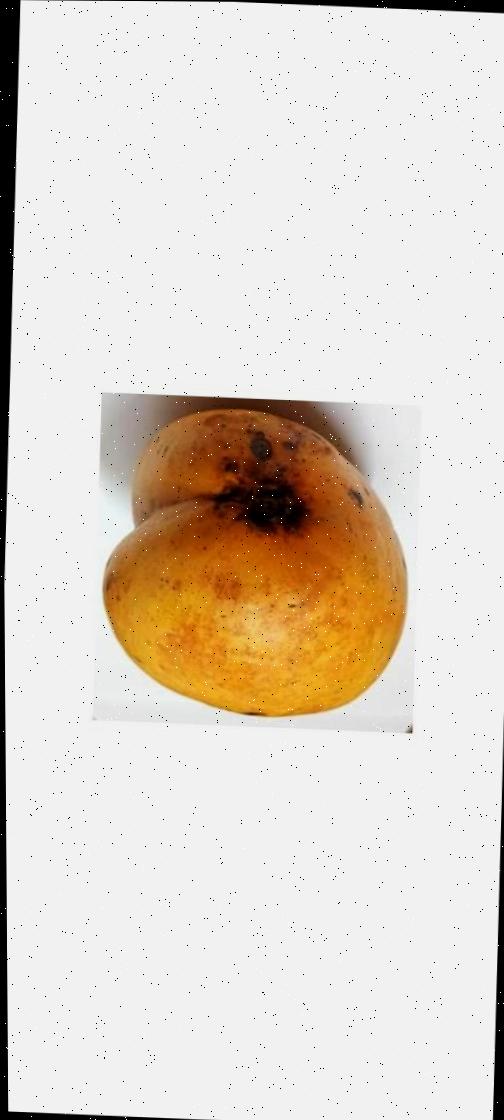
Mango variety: Bari-11